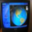
Label: television